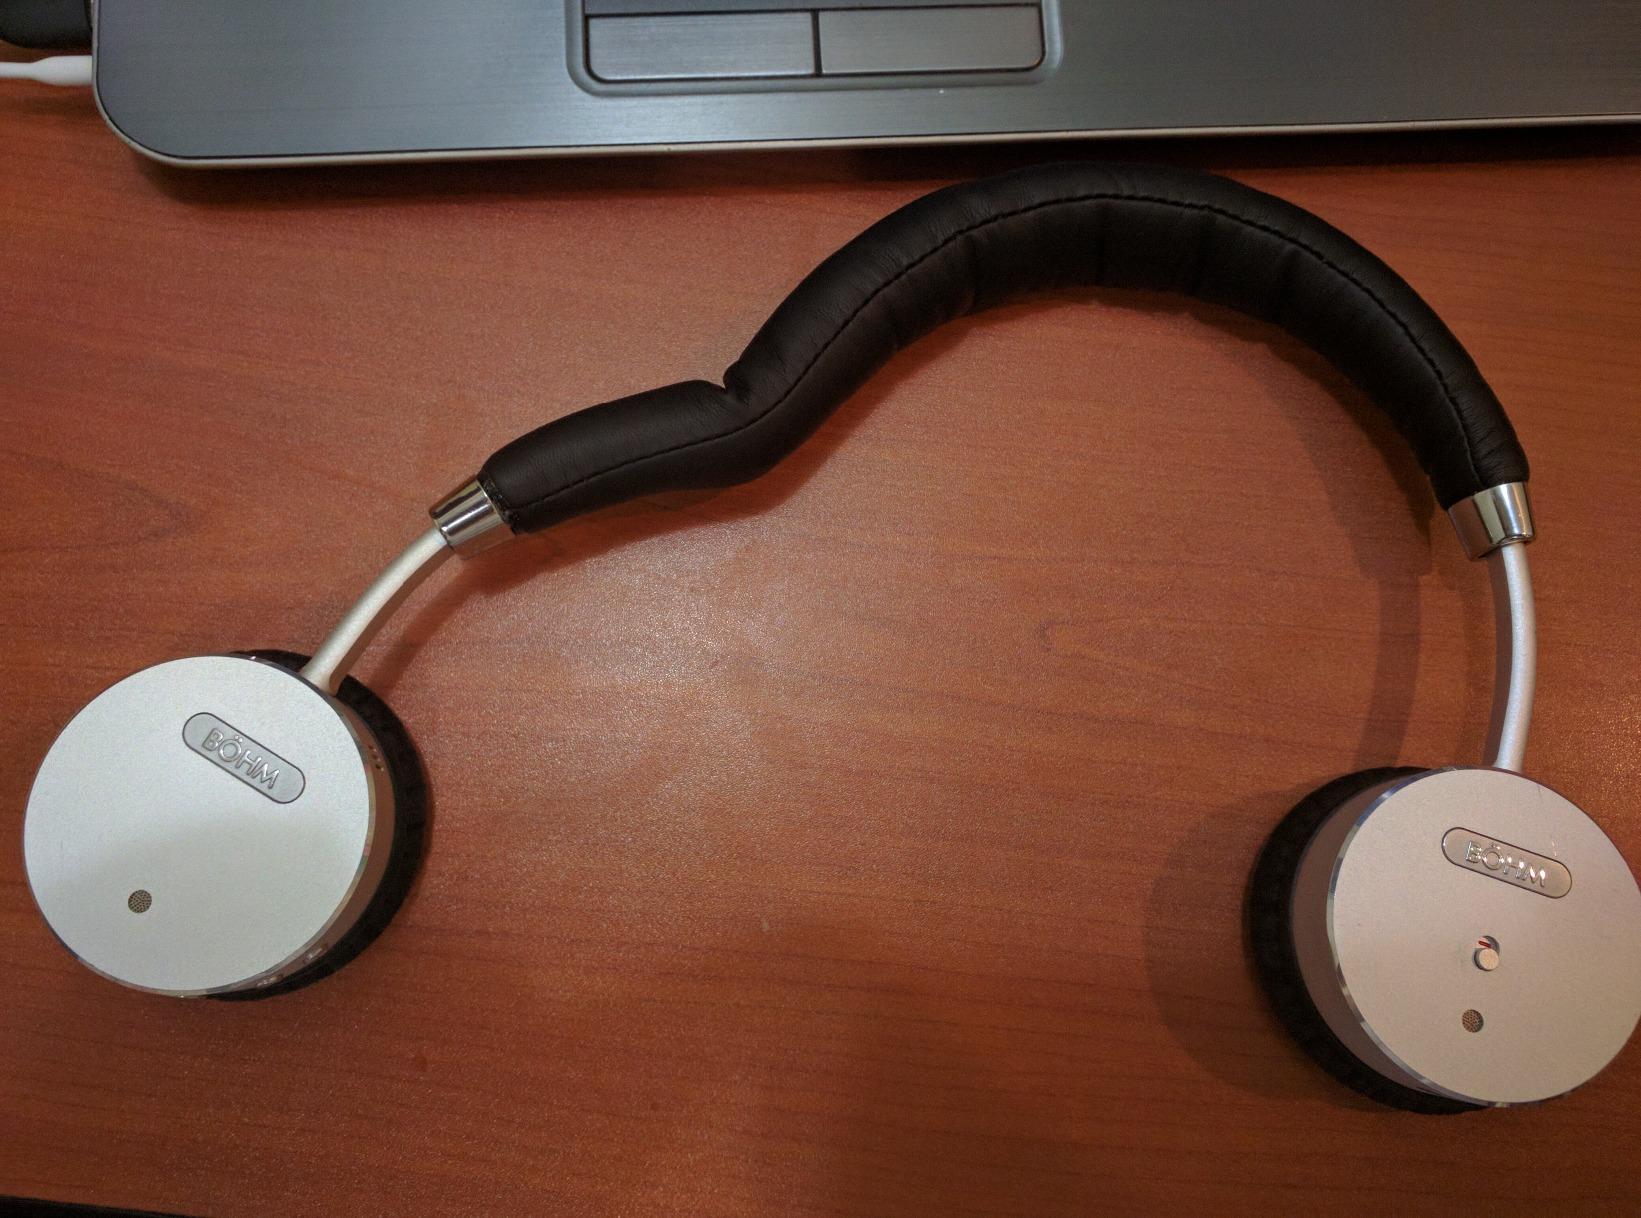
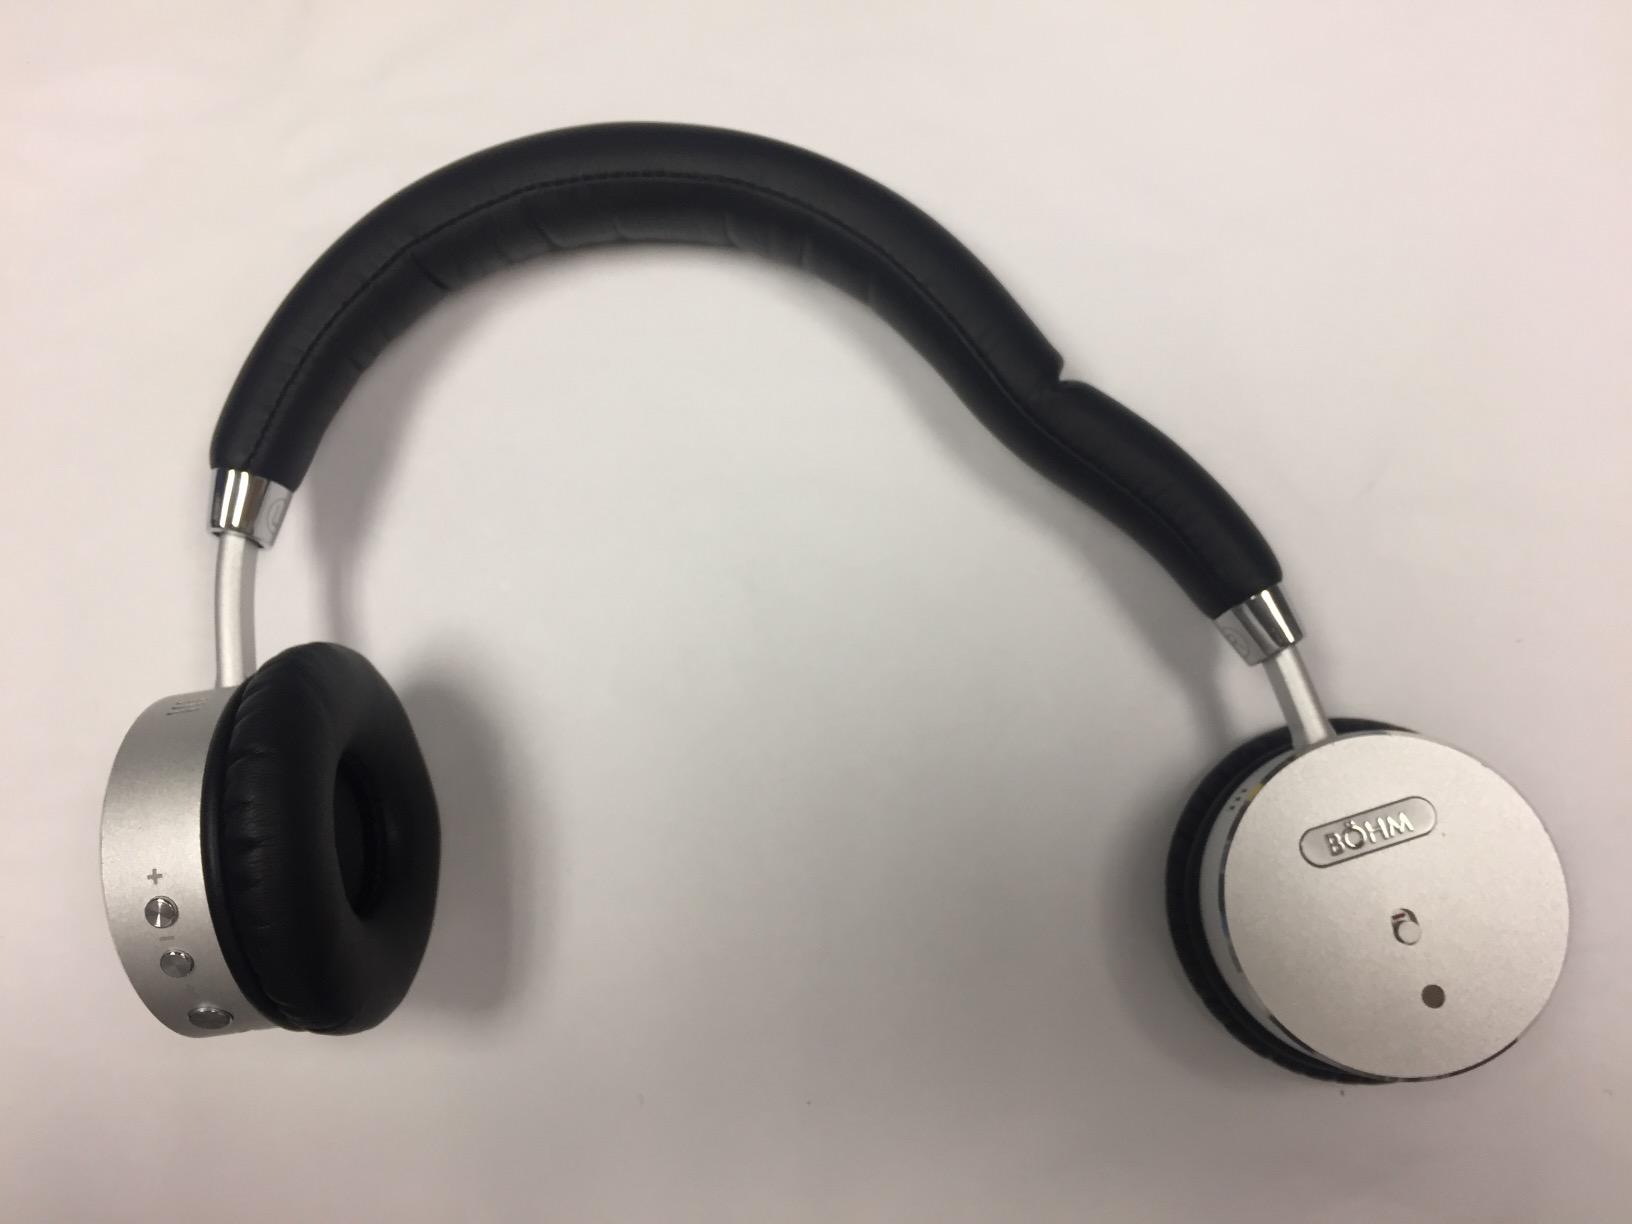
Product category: headphones
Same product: yes